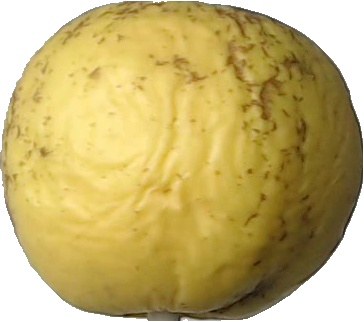
Label: apple_golden_1